Crateva kirkii

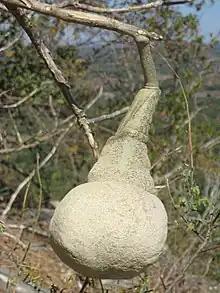

This tree is found in bushveld and sand forest, in open woodland and scrub, preferring sandy soils in hot areas. The animals pollinating this species' flowers are as yet unknown, while the large size of the fruit suggests eating and dispersal by a large animal such as elephant, rhino or buffalo.